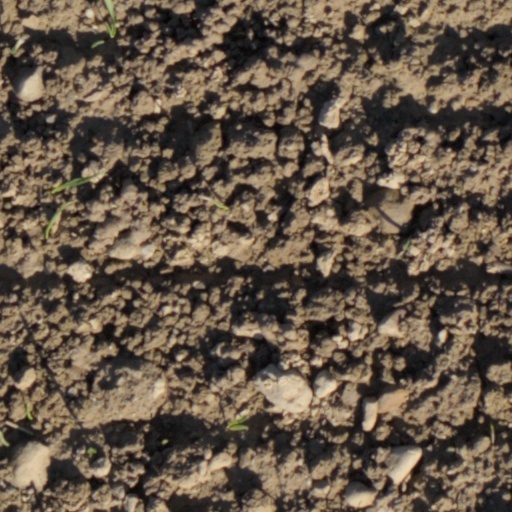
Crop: wheat